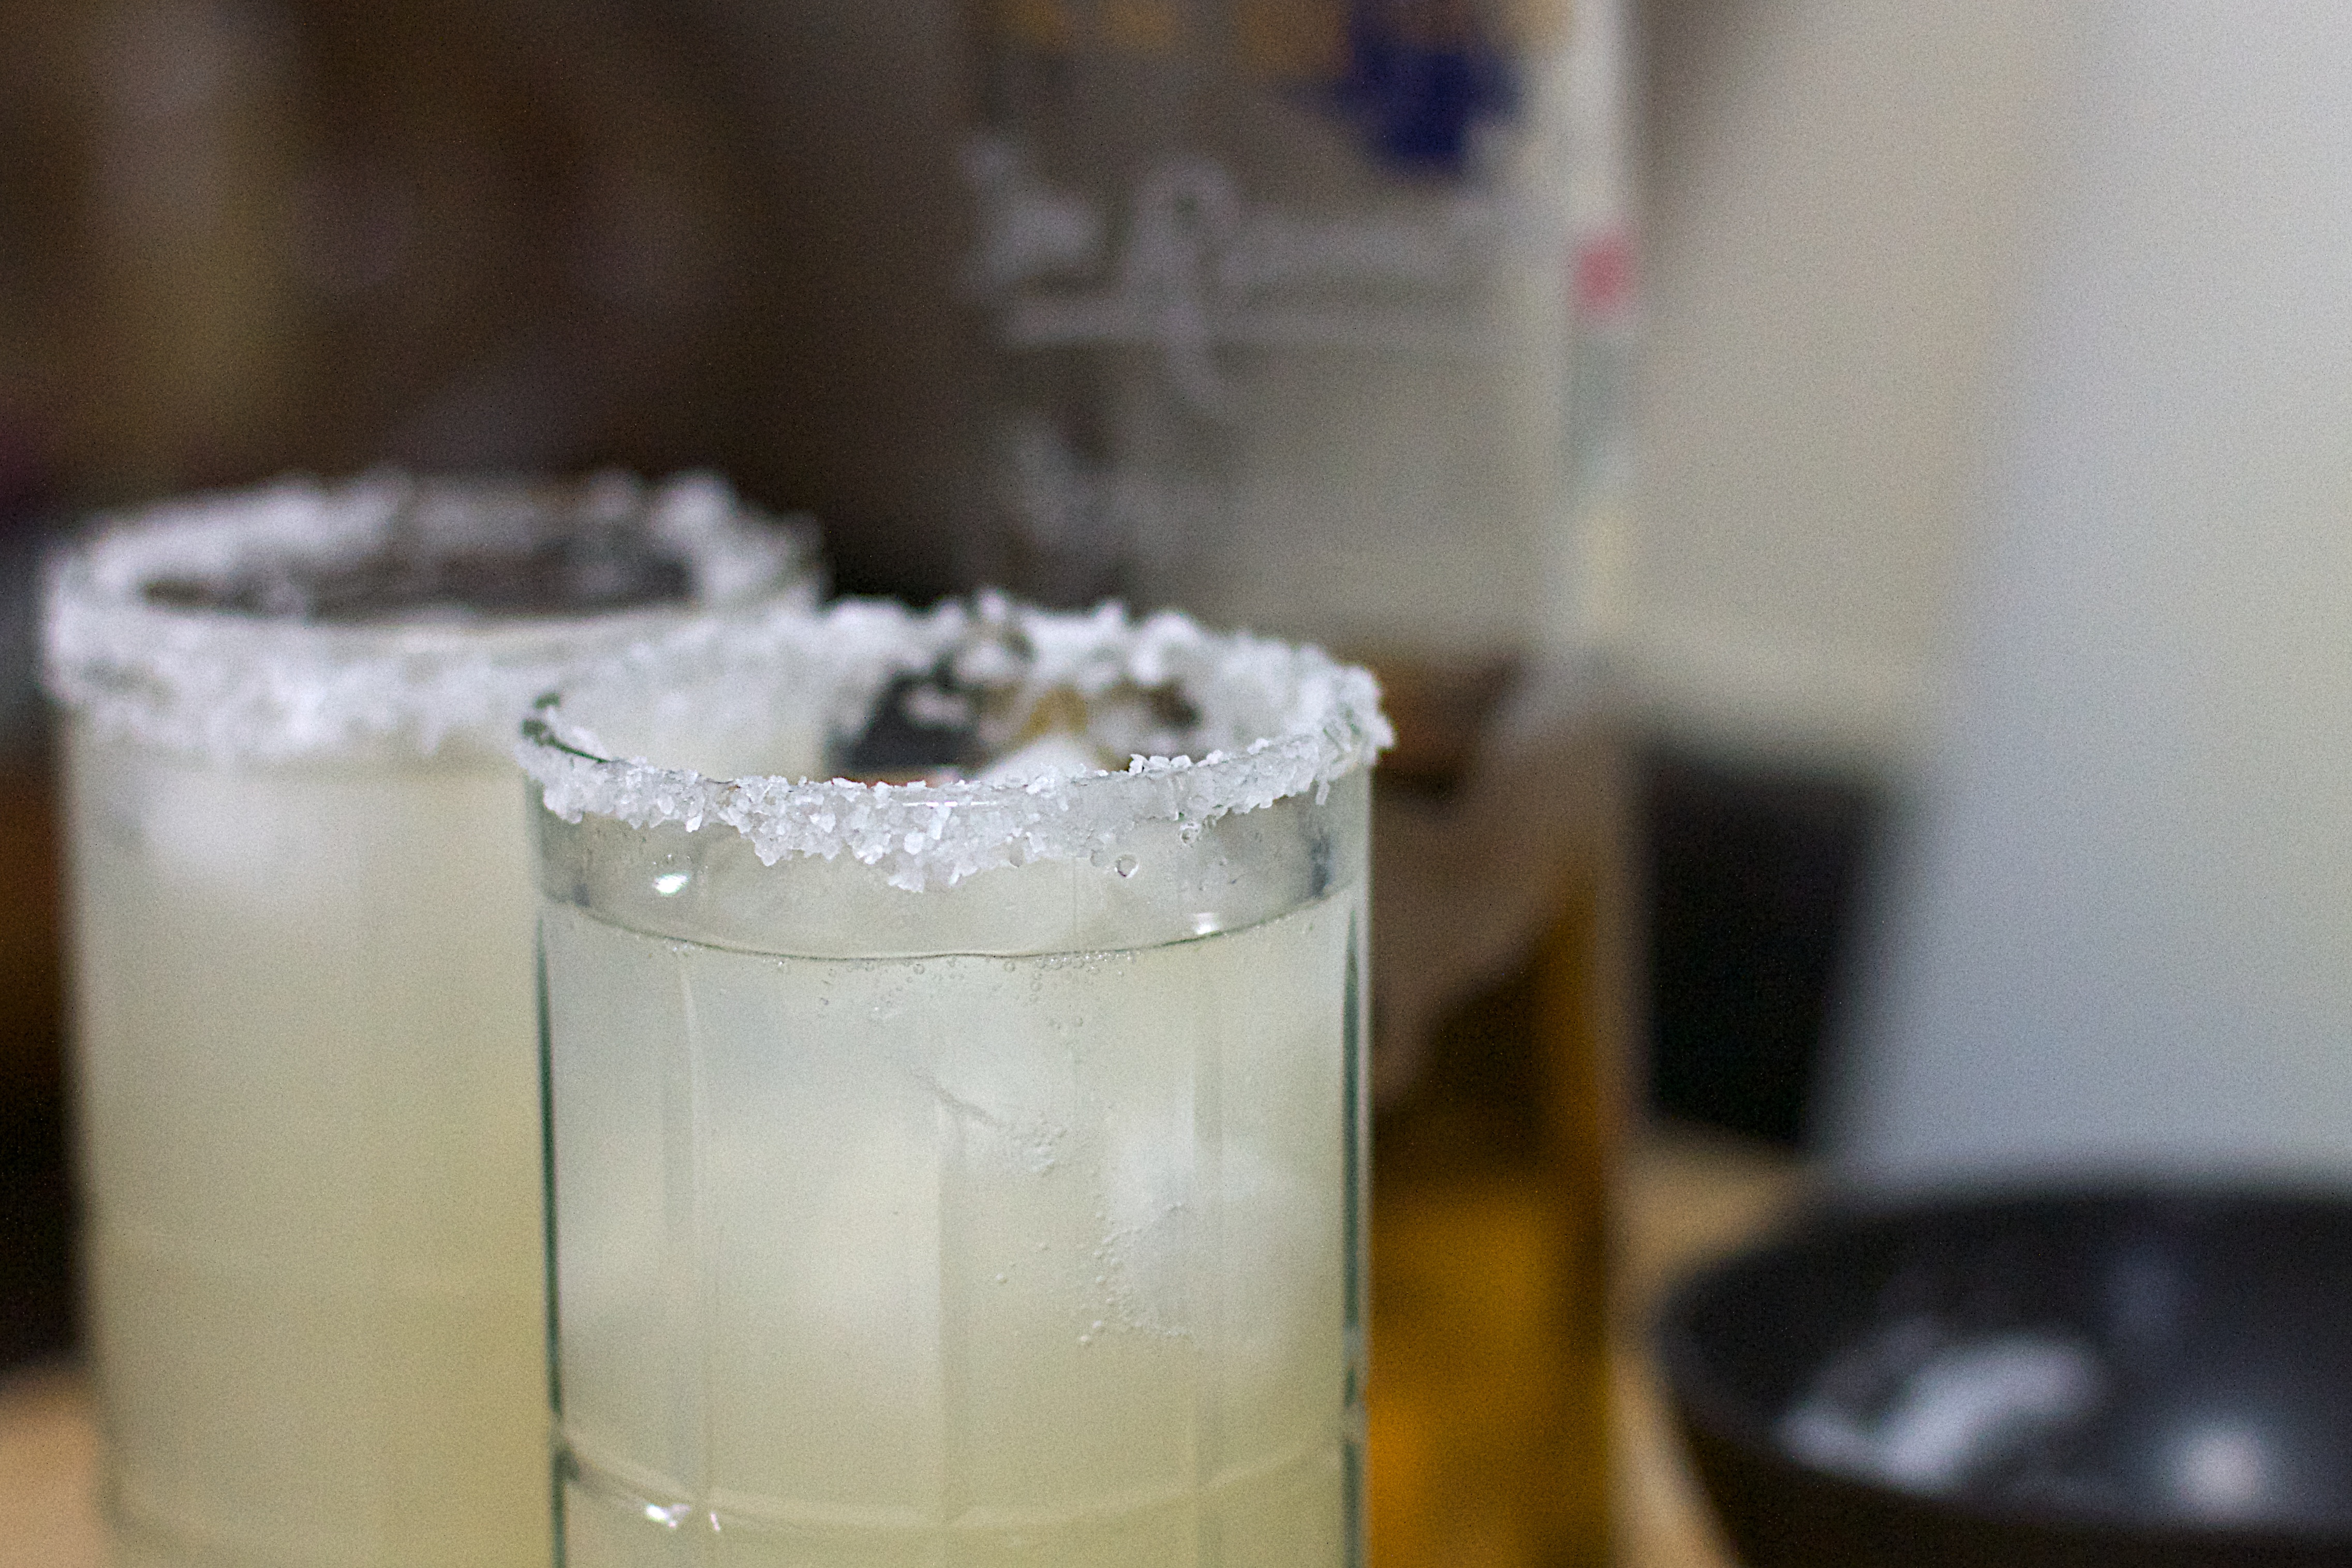
drink, cocktail, alcoholic beverage, distilled beverage